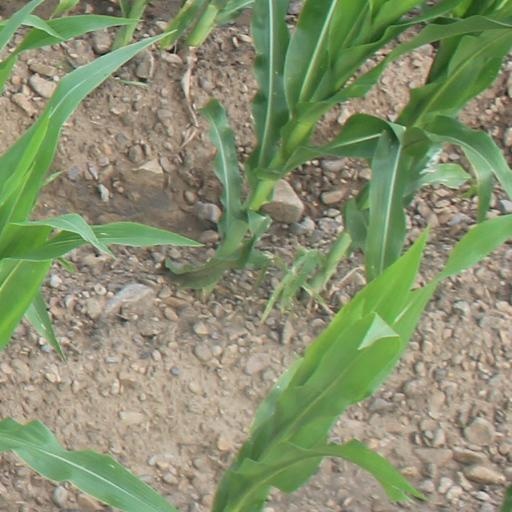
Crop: maize; corn